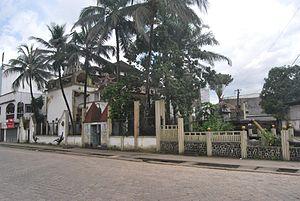
Palais DIKA AKWA à Douala
Douala I est une commune d'arrondissement de la communauté urbaine de Douala, département du Wouri dans la région du Littoral au sud du Cameroun. La mairie a pour siège le quartier Bonanjo.
Akwa, nommé Akwa Town par les premiers explorateurs de la côte du Cameroun, est un quartier de Douala, de la commune d'arrondissement de Douala I.